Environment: lab
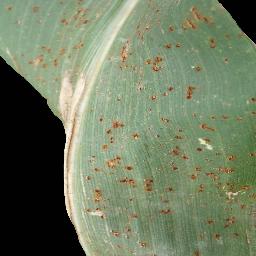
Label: common_rust